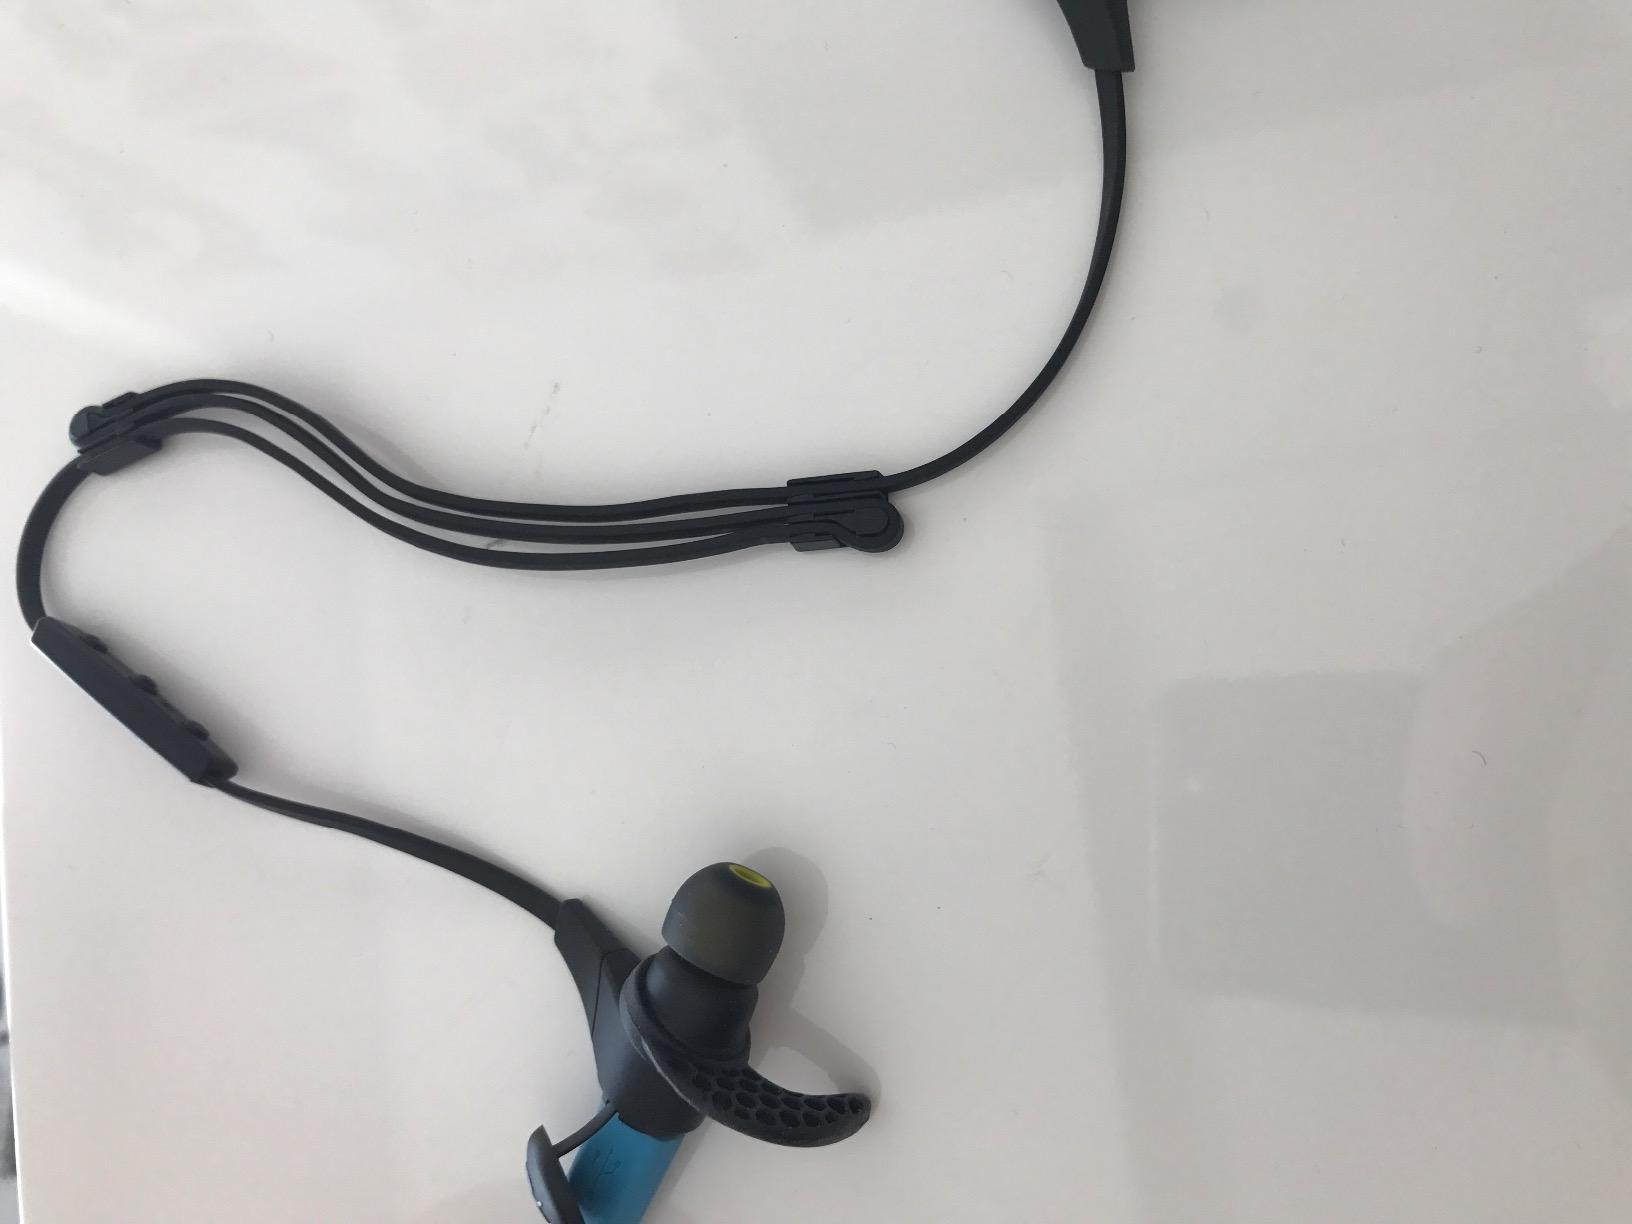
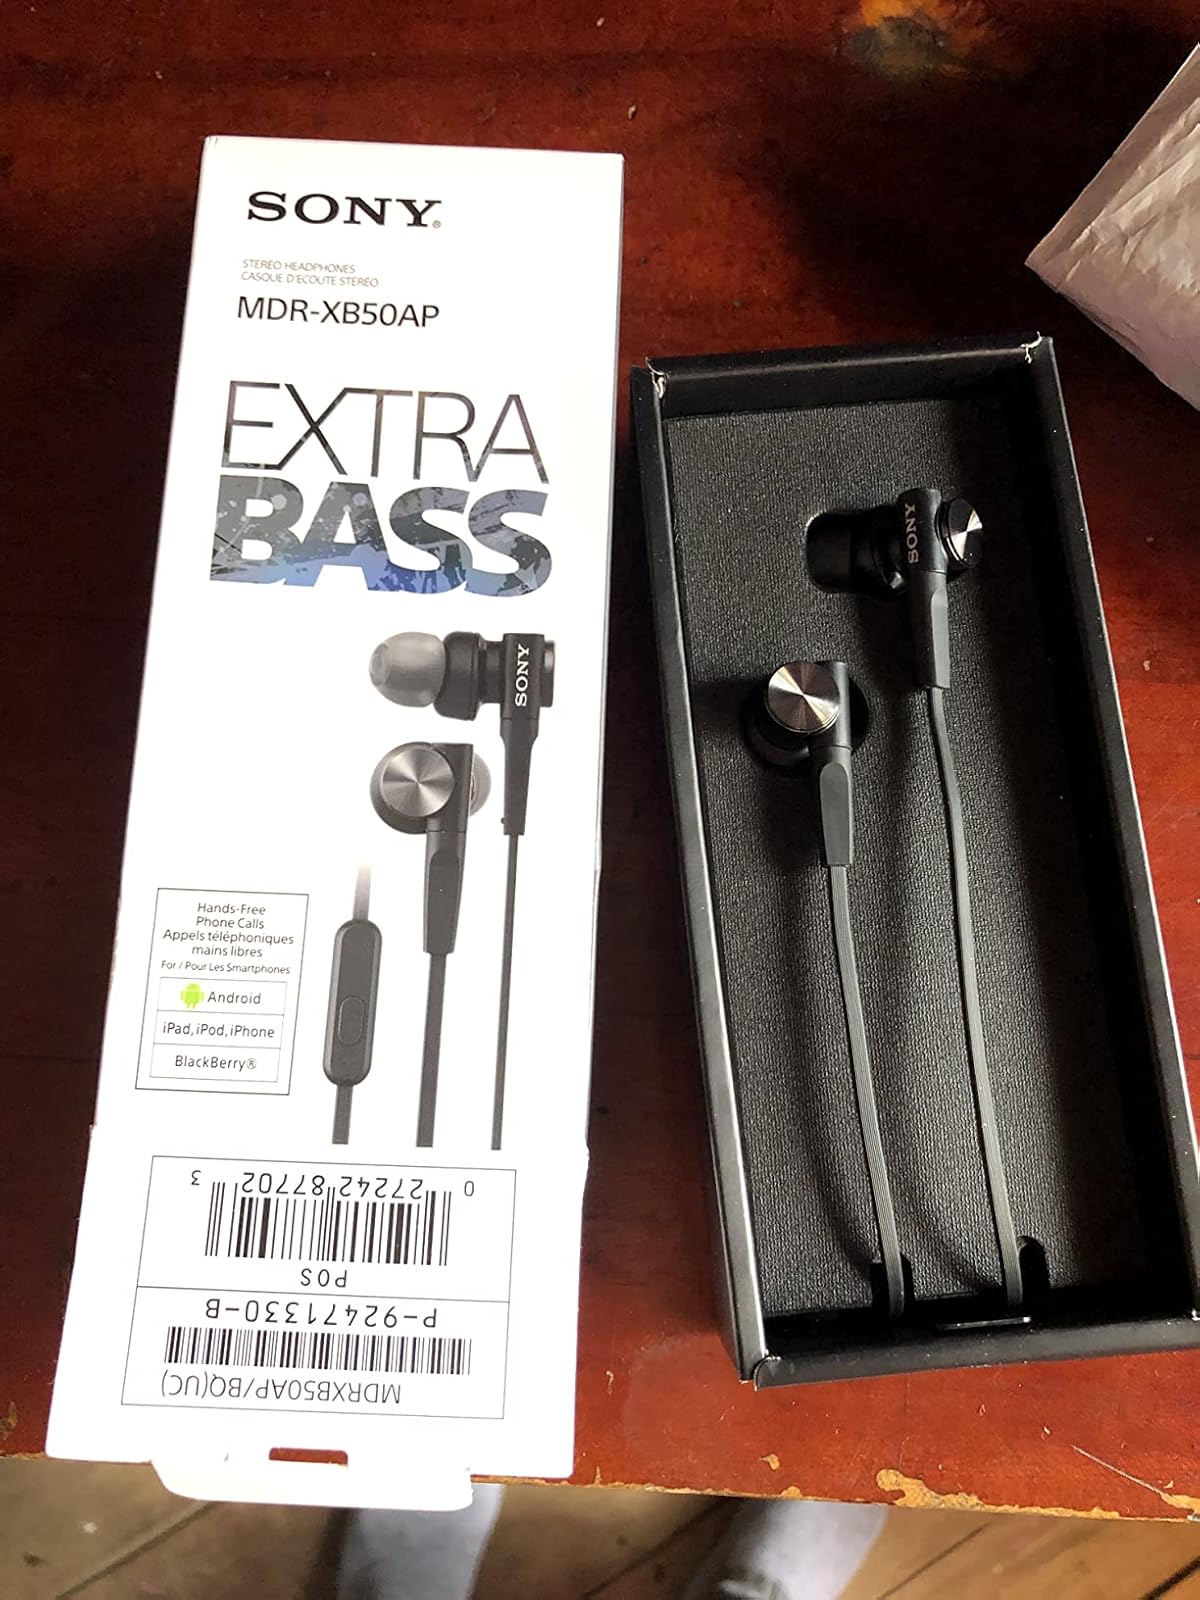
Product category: headphones
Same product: no